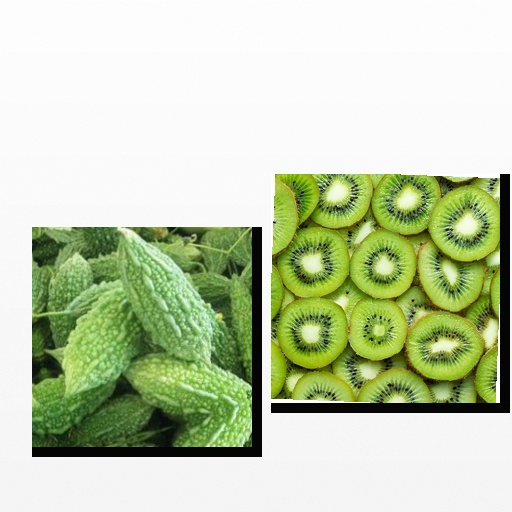
Food items: bitter_gourd, kiwi